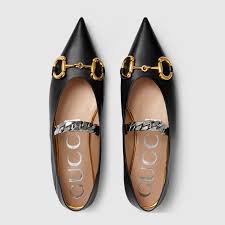
Label: Ballet Flat